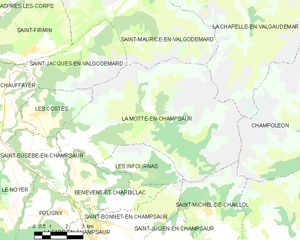
Carte des communes françaises: La Motte-en-Champsaur